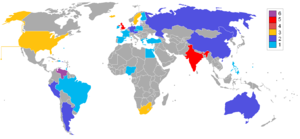
Gagnantes du concours Miss Monde de 1951 à 2009 par pays Italiano: Vincitrici di Miss Mondo dal 1951 al 2009 per Paese di origine